Battle of Kabul (1992–1996)

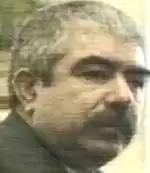
Abdul Rashid Dostum, leader of Junbish-i-Milli Islami Afghanistan

Throughout the war, the most devastating aspect of it remained the indiscriminate shelling of the city by Gulbuddin Hekmatyar and later Rashid Dostum. Although most sides engaged in bombardments, some were more indiscriminate in their targeting.